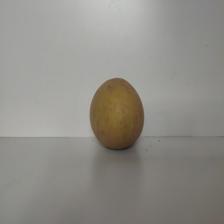
Size: Large